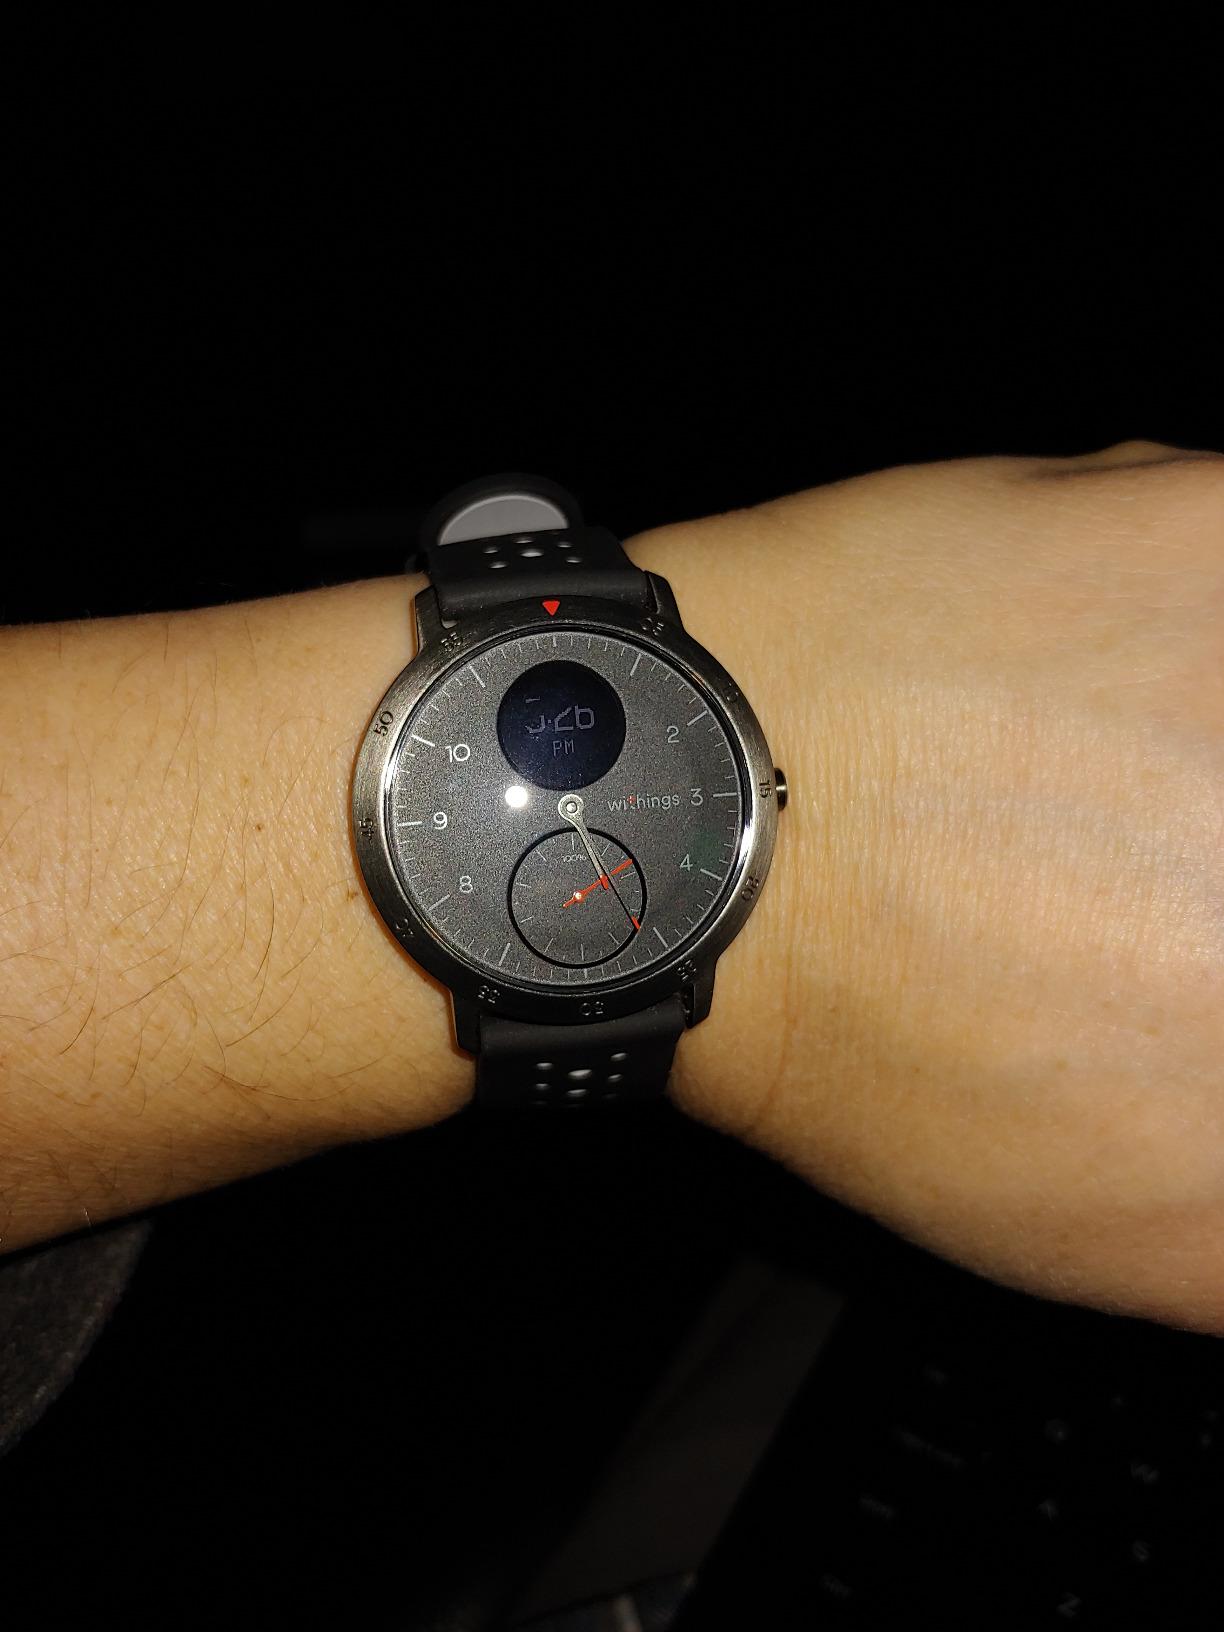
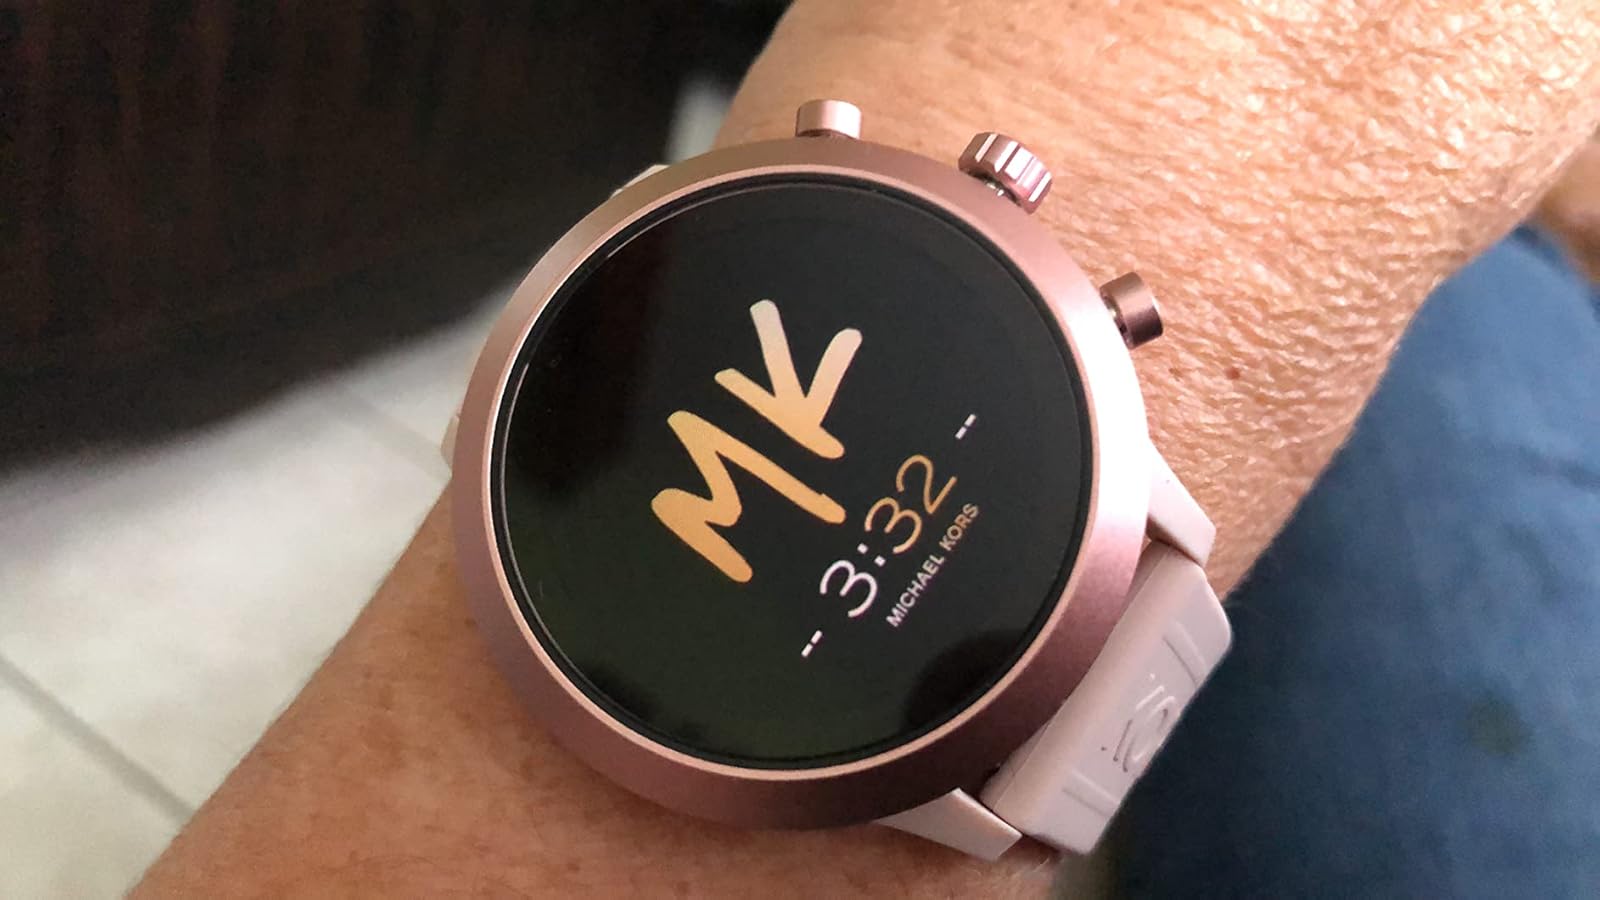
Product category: smartwatch
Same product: no